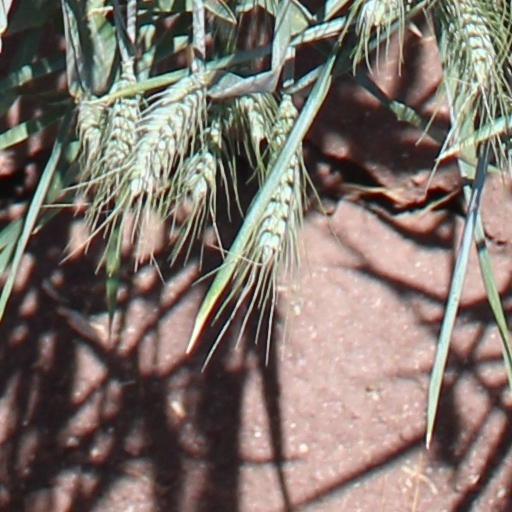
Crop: wheat